Gabriele Mirabassi

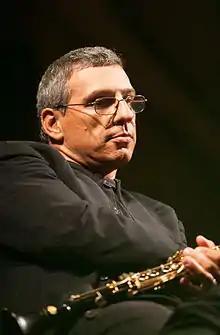
Gabriele Mirabassi at the TFF Rudolstadt in 2013

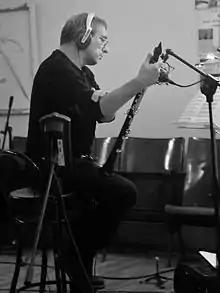
Gabriele Mirabassi in studio di registrazione, February 2015)

He was born in Perugia and is a graduate of the Morlacchi Conservatory. His teacher told him avoid playing jazz because it would damage his technique, so at home he learned jazz on the piano, playing along to his father's records. In his teens he performed locally on piano. He has been a member of the Rabih Abou-Khalil group. In 2013, he performed with harpist Edmar Castañeda at festivals in France and at a choro event in Brazil.